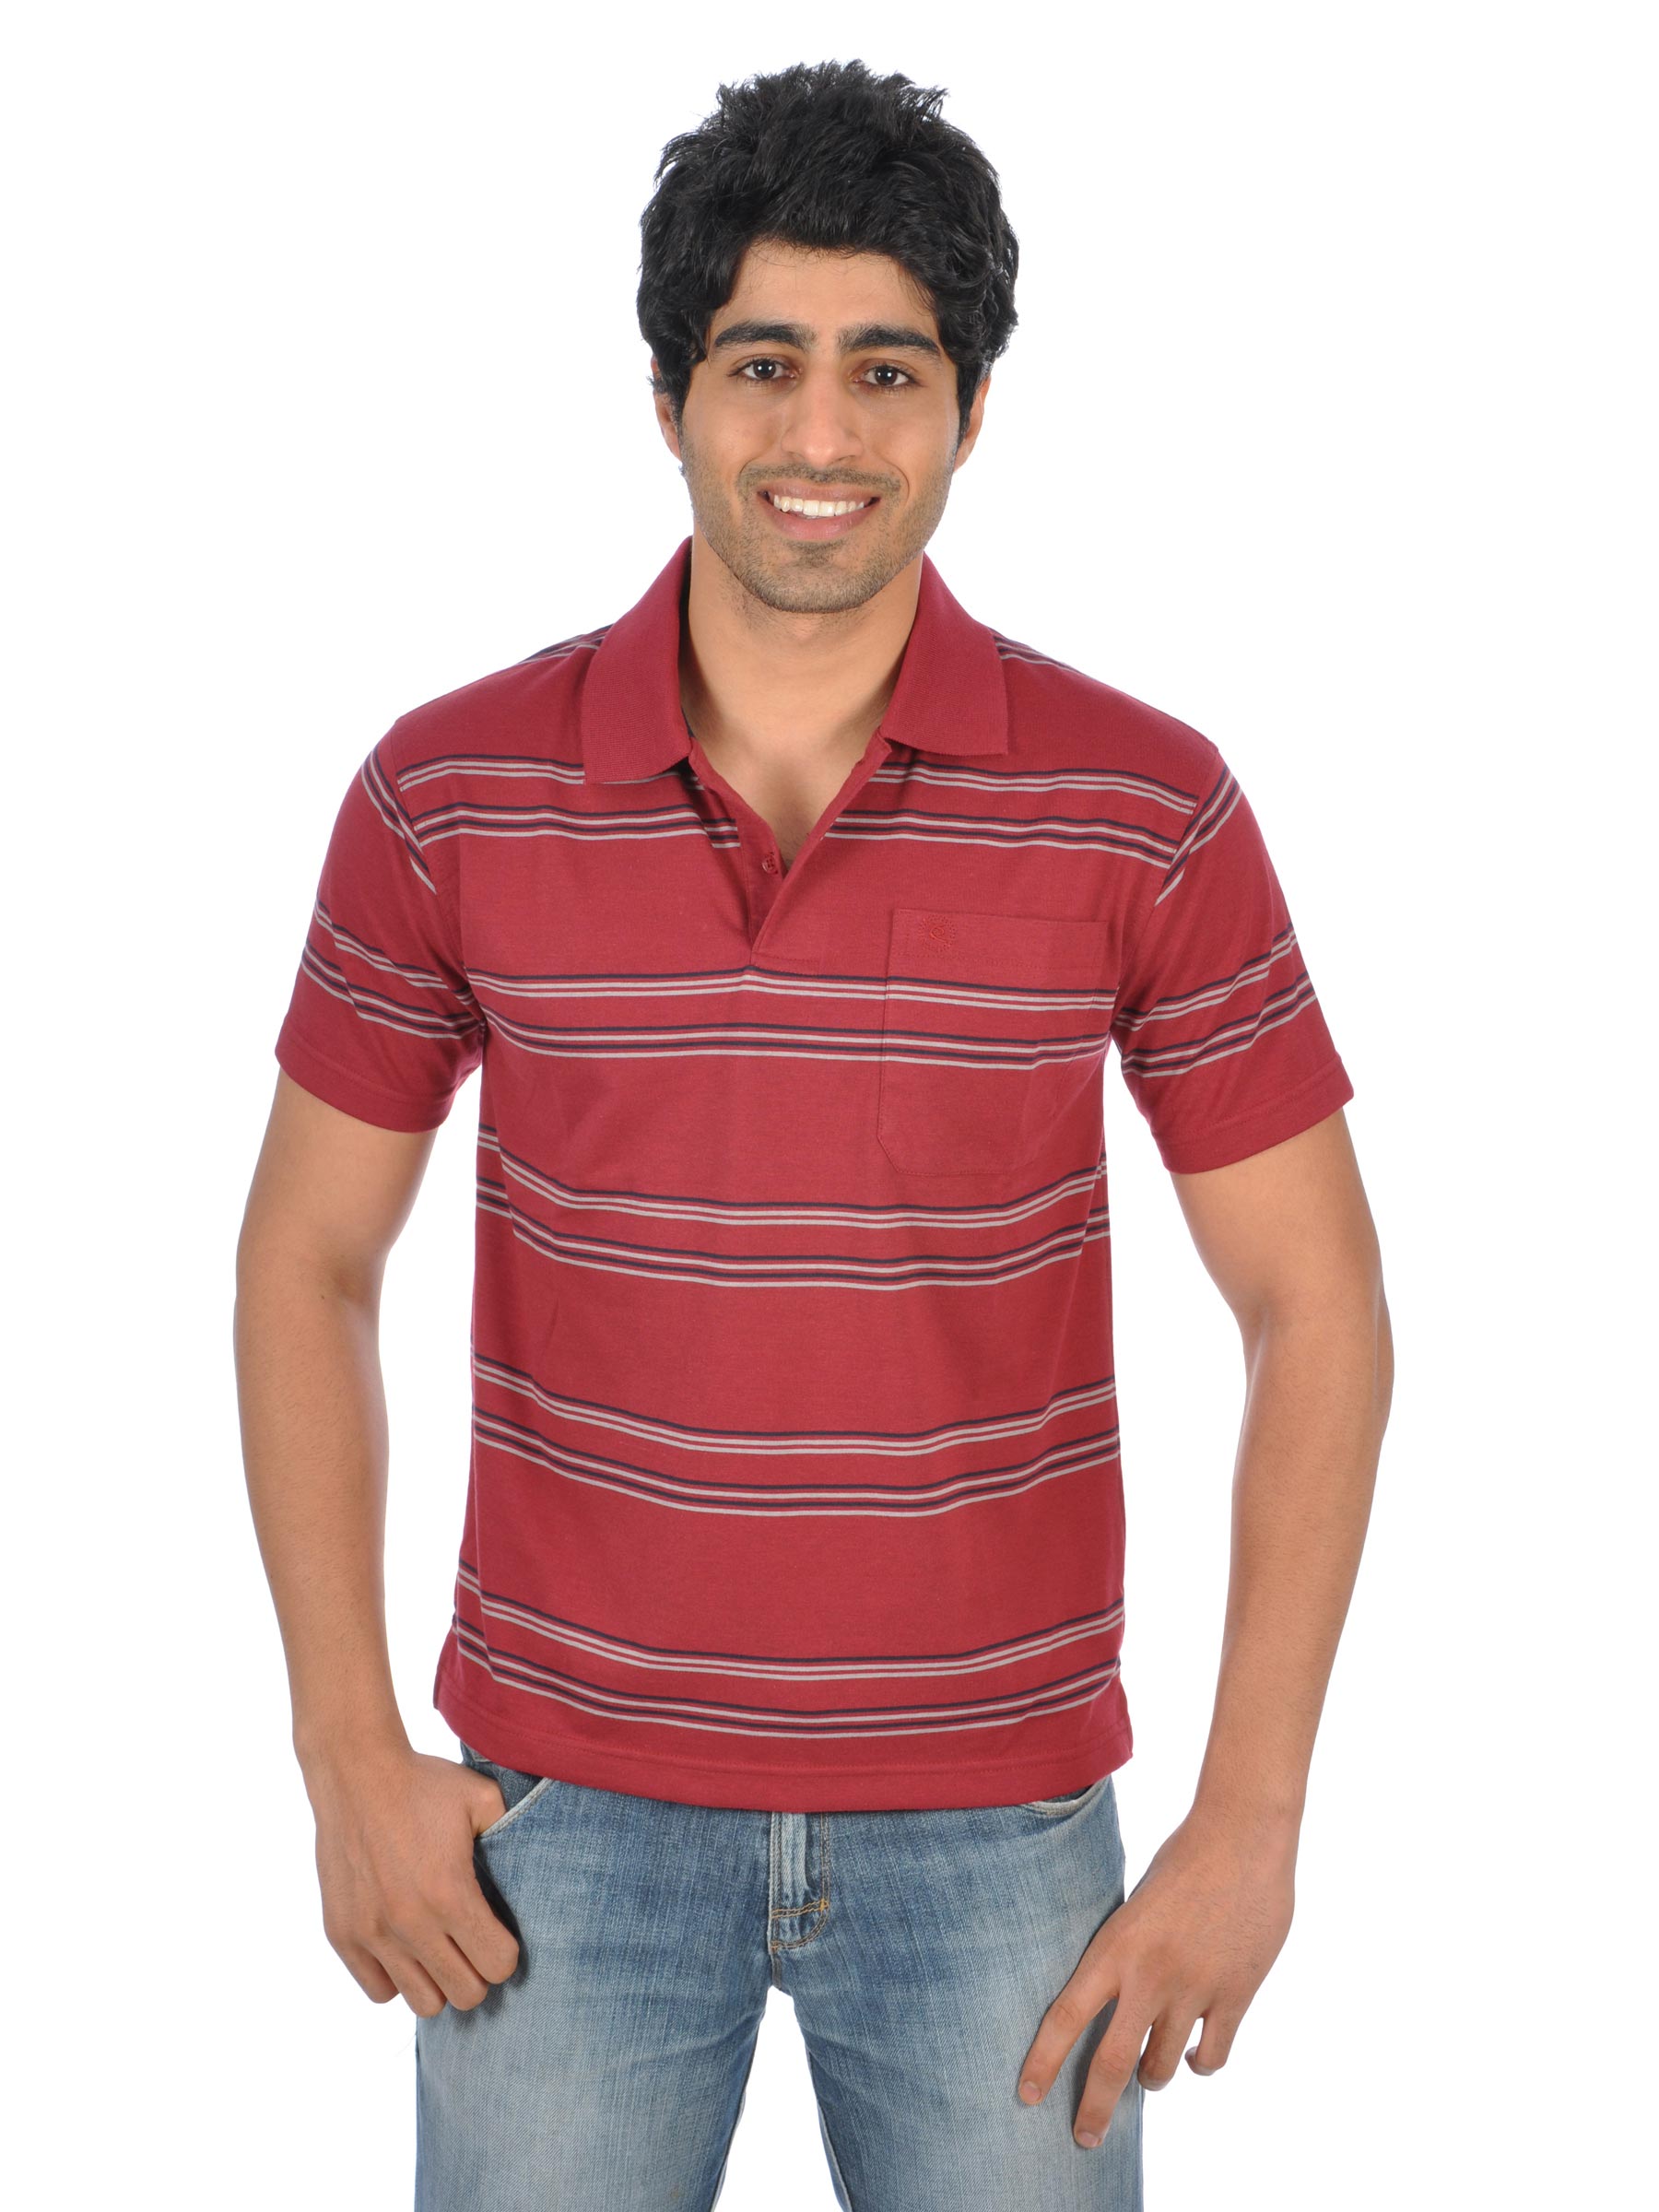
Classic Polo Men Ikon Maroon Polo Tshirts
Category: Apparel / Topwear / Tshirts
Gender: Men
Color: Maroon
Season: Fall 2011
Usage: Casual